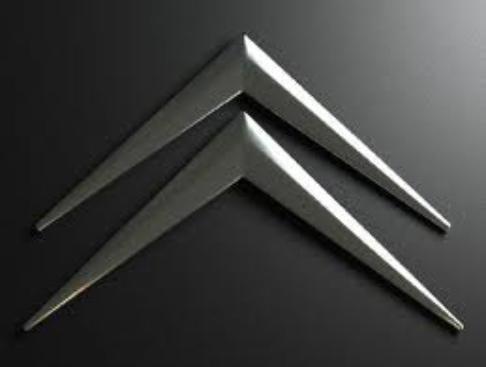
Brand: Citroen
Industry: Transportation